Luba Goy

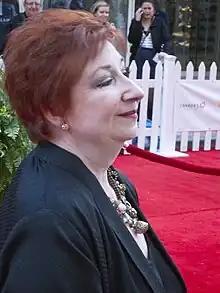
Luba Goy at the 2010 Canada's Walk of Fame ceremony

Luba Goy (born November 8, 1945) is a Canadian actress, comedian and one of the stars of "Royal Canadian Air Farce".